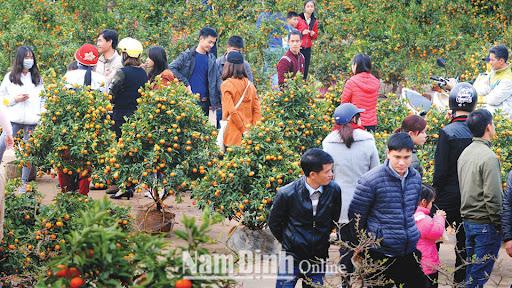
có nhiều chậu quất xuất hiện ở giữa đám đông